Theramenes (insect)

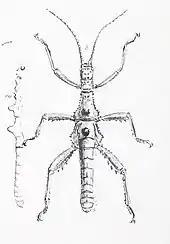
"Theramenes olivaceus", male from Westwood 1859

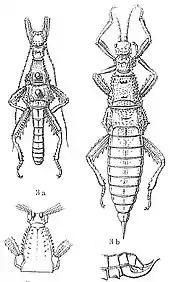
"Theramenes dromedarius", pair from Redtenbacher, 1906

Theramenes is a genus of medium-sized stick insects in the tribe Obrimini, which is native to the Philippines and to the Indonesian Talaud Islands.